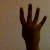
The image shows a hand gesture representing the number 4 in Indian Sign Language.